Dutch-language literature

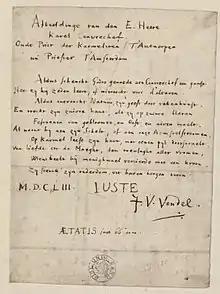
Poem written by Joost van den Vondel, 17th century.

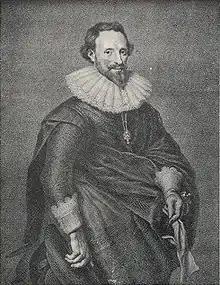
P.C. Hooft

In Amsterdam, a circle of poets and playwrights formed around Maecenas-like figure Roemer Visscher (1547–1620), which would eventually be known as the Muiderkring ("Circle of Muiden") after the residence of its most prominent member, Pieter Corneliszoon Hooft (1581–1647), writer of pastoral and lyric poetry and history. From 1628 to 1642 he wrote his masterpiece, the "Nederduytsche Historiën" ("History of the Netherlands"). Hooft was a purist in style, modelling himself (in prose) after Tacitus. He is considered one of the greatest historians, not merely of the Low Countries, but of Europe. His influence in standardising the language of his country is considered enormous, as many writers conformed themselves to the stylistic and grammatical model Hooft devised. Other members of his Circle included Visscher's daughter Tesselschade (1594–1649, lyric poetry) and Gerbrand Adriaensz Bredero (1585–1618, romantic plays and comedies), whose best-known piece is "De Spaansche Brabanber Jerolimo" ("Jerolimo, the Spanish Brabanter"), a satire upon the refugees from the south. A versatile poet loosely associated with the Circle of Muiden was the diplomat Constantijn Huygens (1596–1687), perhaps best known for his witty epigrams. Huygens' style was bright and vivacious and he was a consummate artist in metrical form.